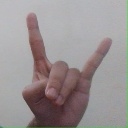
अक्षर: श